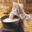
Label: cat